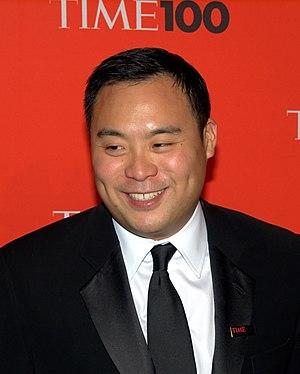
David Chang est un chef cuisinier coréano-américain né le 5 août 1977 en Virginie. Il est le propriétaire du groupe Momofuku, qui comprend onze restaurants. Il inaugure un restaurant à Sydney en 2009, le « Momofuku Seiōbo in The Star ». Il possède de nombreux restaurants à New York.